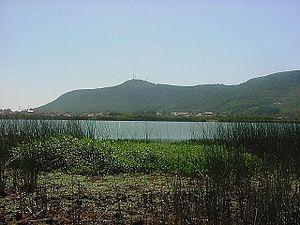
Le Morro da Borússia est une colline du Brésil située dans la ville gaucho d'Osório. Au sommet de la colline se trouvent un point d'observation et des antennes de télévision et de radio FM.